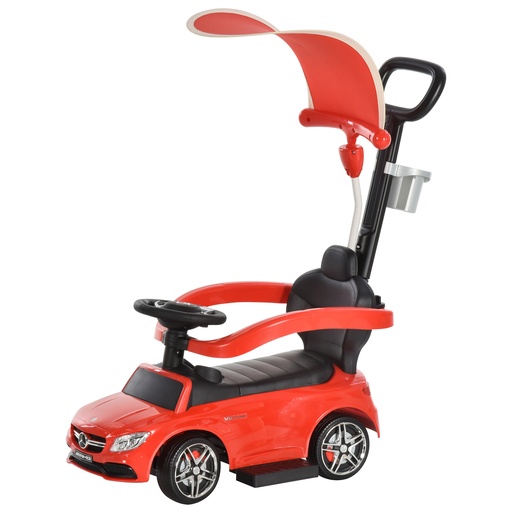
HOMCOM Correpasillo para Niños Mayores de 1 Año Cochecito Automóvil Diseño 3 en 1 Empujador Andador Función de Bocina con Capota Reposapiés Portavasos 84x40x83 cm Rojo
Si quieres dejar a tus hijos con la boca abierta cuando vean el regalo perfecto, está claro que este cochecito de paseo con capota y barra de empujar para adultos es tu opción ideal. Tiene la licencia de Mercedes-Benz por lo que resulta como un coche de verdad convertido en cochecito de paseo para niños pequeños. Es un carrito multifuncional que incluye una barrera de seguridad extraíble, reposapiés y una zona de almacenaje bajo el asiento. Gracias a su capota ajustable tu hijo permanecerá protegido de los rayos del sol bajo su sombra. Ya lo sabes, si estás buscando el regalo perfecto no dejes escapar este cochecito de paseo con capota y barra de empujar para adultos. Características: El volante puede controlar fácilmente la dirección Con botones de bocina y música en el volante para mayor diversión (necesita 2 pilas AA, no incluidas) Viene con un espacio de almacenaje debajo del asiento Barreras de seguridad extraíbles, para adaptarse al crecimiento de tu hijo La capota es muy útil para dar sombra Requiere montaje Debe usarse bajo la supervisión de un adulto Especificaciones: Color: rojo Material: PP, metal Medidas totales: 84x40x83 cm (LxANxAL) Altura del asiento: 25 cm Medidas de almacenamiento: 23x17x13 cm (LxANxAL) Medidas de la capota: 47x33 cm (LxAN) Edad recomendada: 12-36 meses Capacidad de carga: 25 kg Referencia: 370-114RD El paquete incluye: 1 x push car, 1 x manual
Brand: Aosom
Category: Baby & Toddler > Baby Transport > Baby Strollers > Convertible Strollers